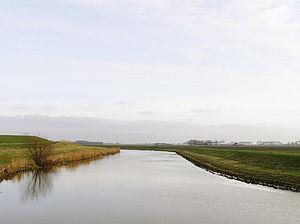
Le Carel Coenraadpolder est un polder néerlandais situé dans l'extrême nord-est des Pays-Bas, dans la province de Groningue.